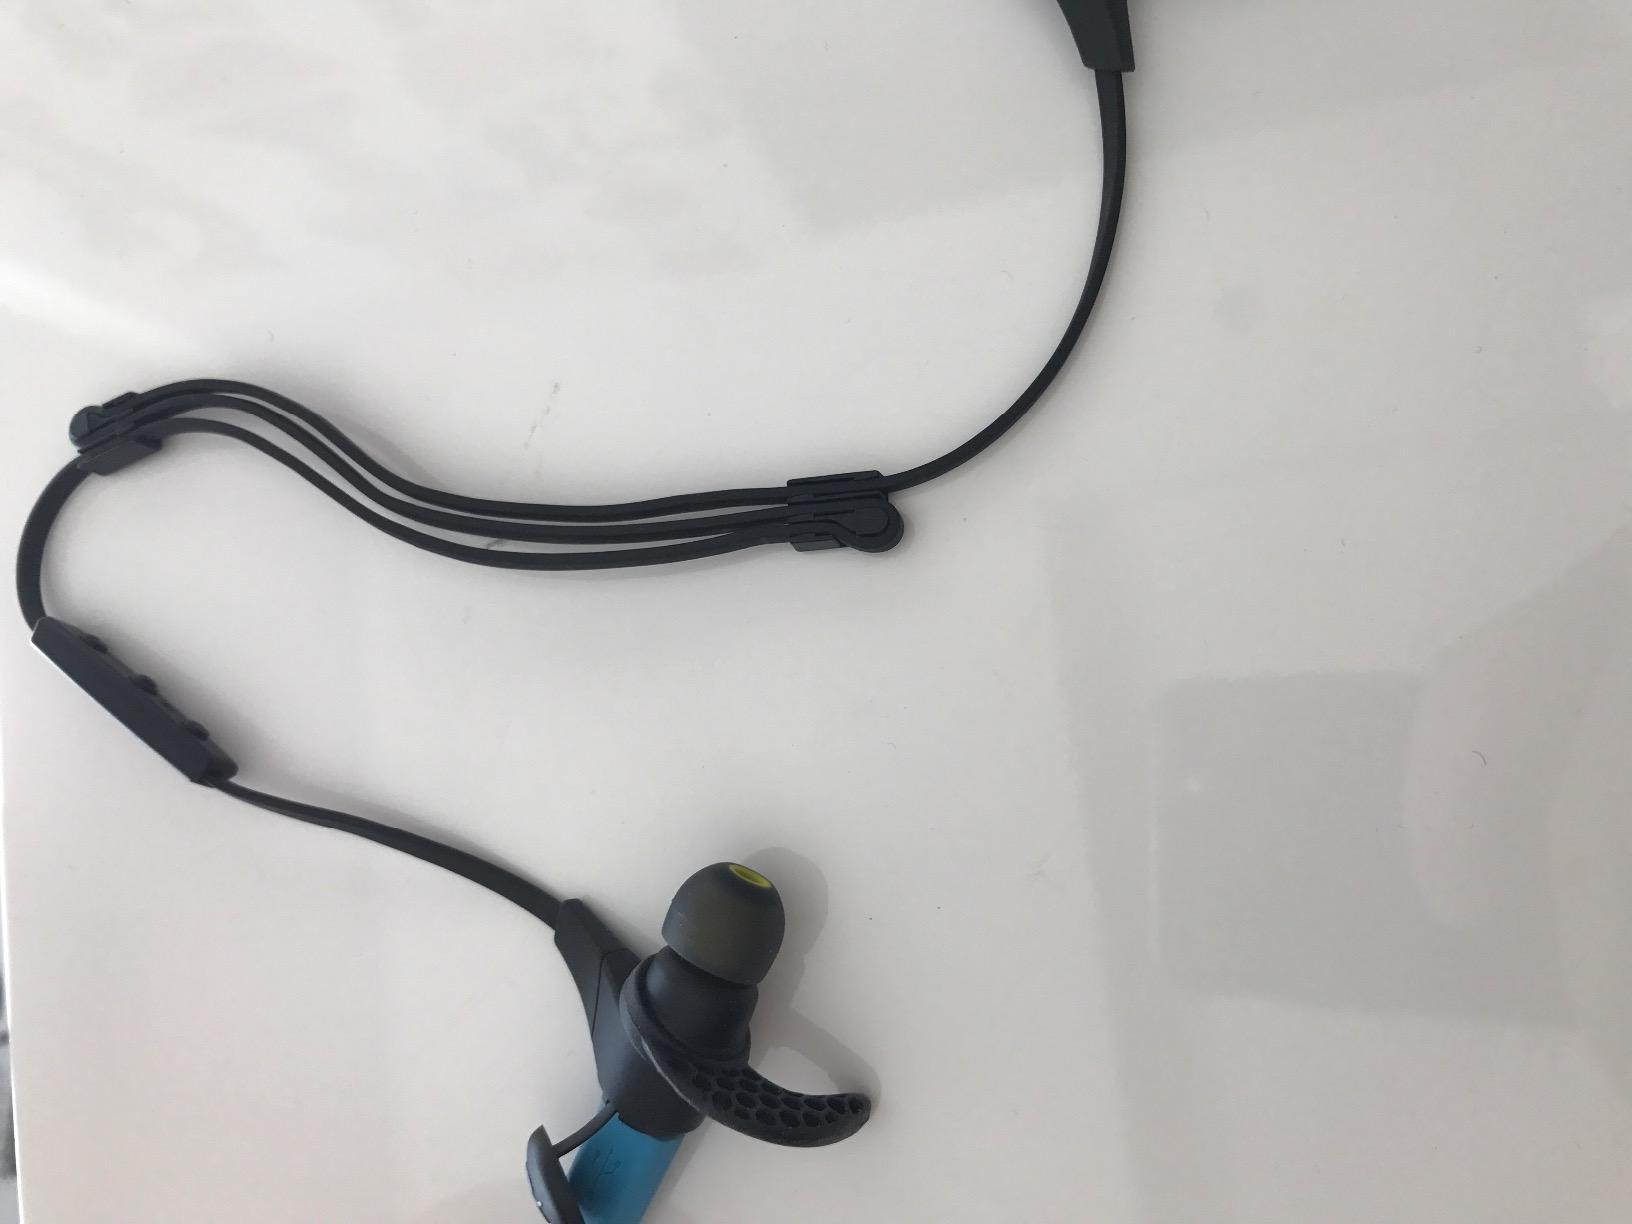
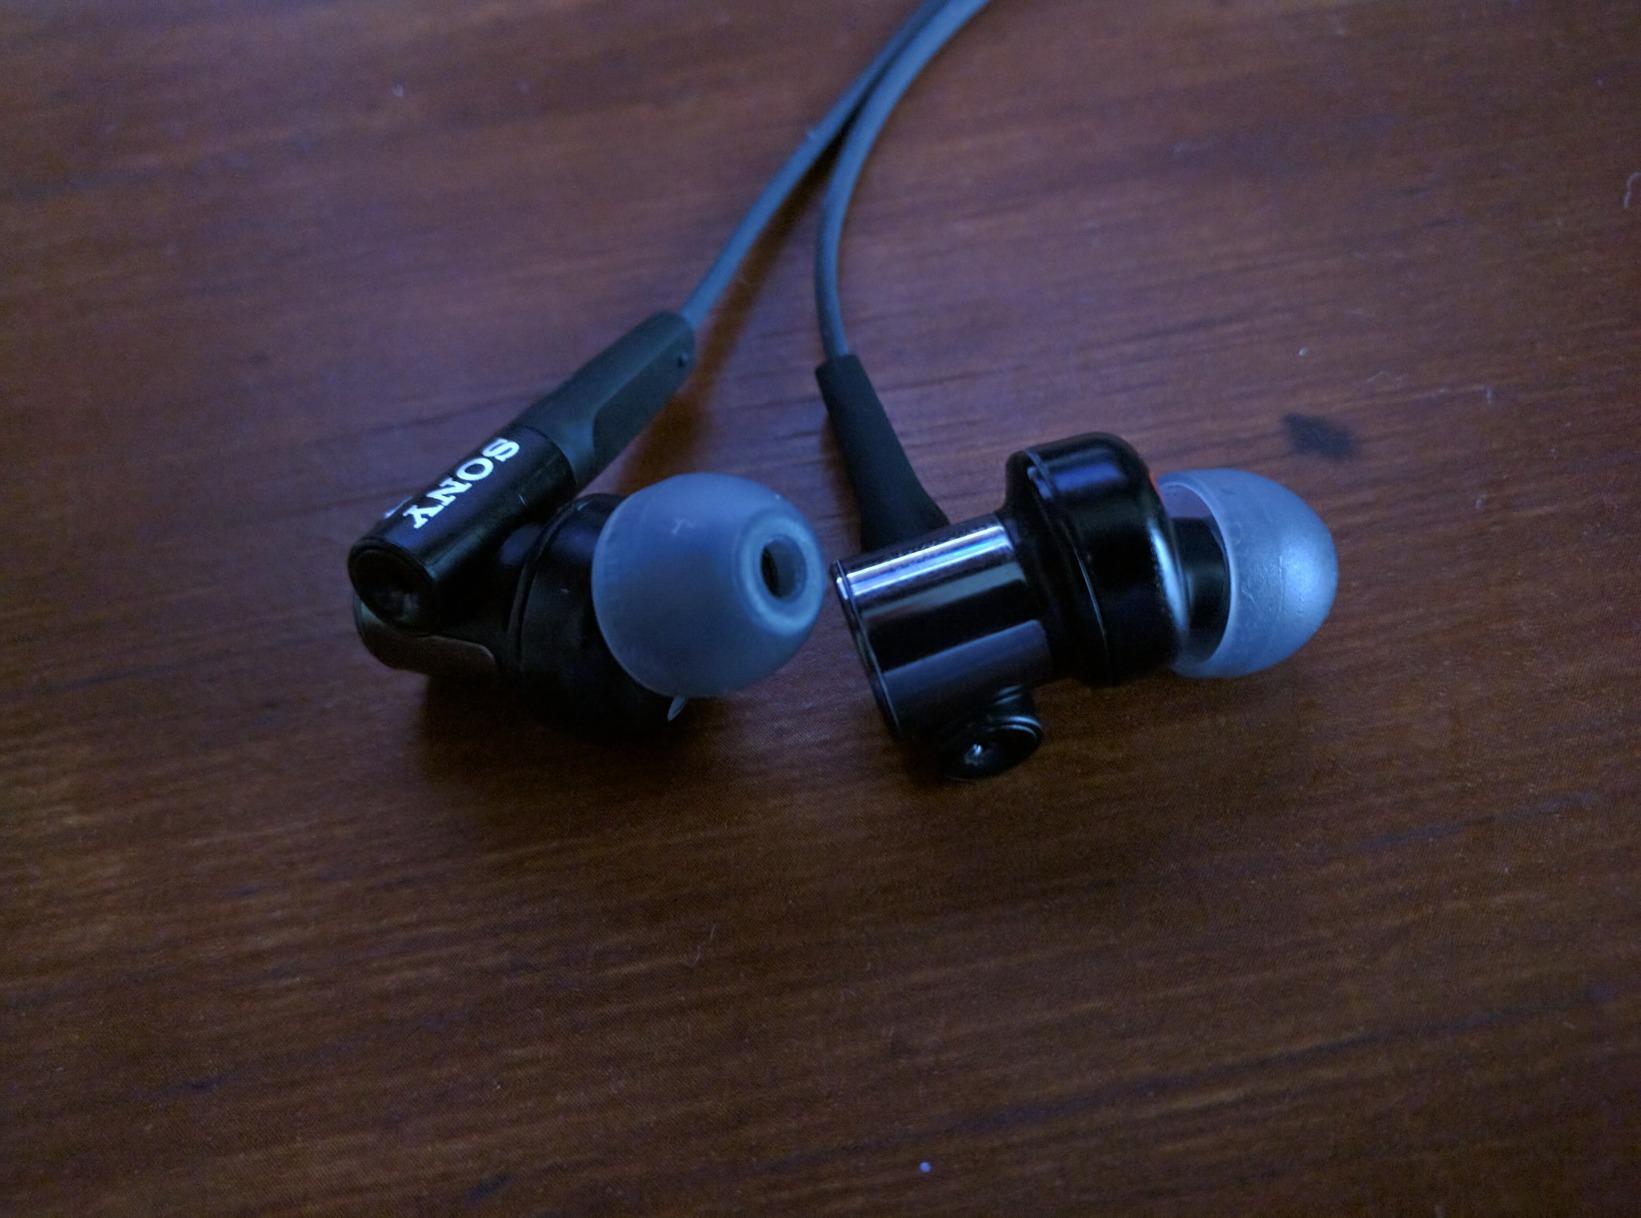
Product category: headphones
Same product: no